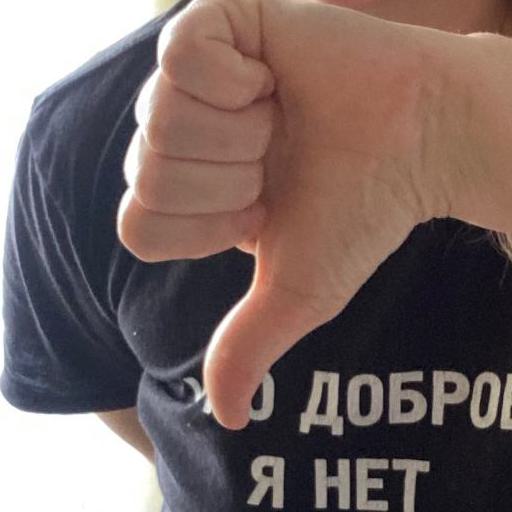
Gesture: dislike